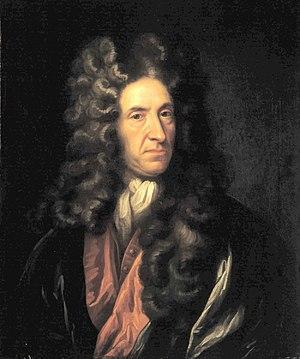
Daniel Defoe, de son vrai nom Daniel Foe, est un aventurier, commerçant, agent politique et écrivain anglais, né vers 1661 à Londres et mort le 24 avril 1731 dans la Cité de Londres. Il est notamment connu pour être l’auteur de Robinson Crusoé et de Heurs et Malheurs de la fameuse Moll Flanders.